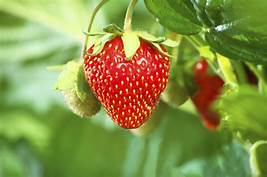
Label: Strawberry